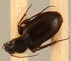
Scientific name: Calathus advena
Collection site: Niwot Ridge Mountain Research Station Site (NIWO), plot NIWO_007